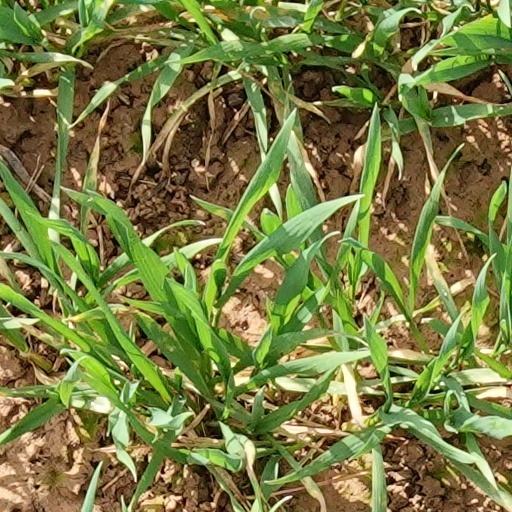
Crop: wheat